LNER Class A4 4488 Union of South Africa

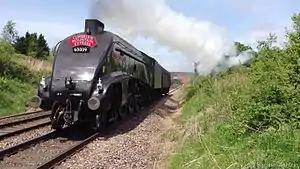
"Union of South Africa" passes Condover

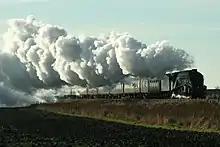
"Union of South Africa" pulls 2012 excursion train near Deeping St Nicholas.

60009 Union of South Africa is a LNER Class A4 steam locomotive built at Doncaster Works on 16 April 1937. It is one of six surviving A4s. Its mainline certification expired in April 2020. As the locomotive is subject to a boiler inspection, it was moved to the East Lancashire Railway as the original plan was to keep it running there until the end of boiler certificate and then send it somewhere else for static display, but a cracked boiler tube forced it into retirement prematurely. It was briefly renamed "Osprey" during part of the 1980s and 1990s due to political opposition against apartheid in South Africa at the time.